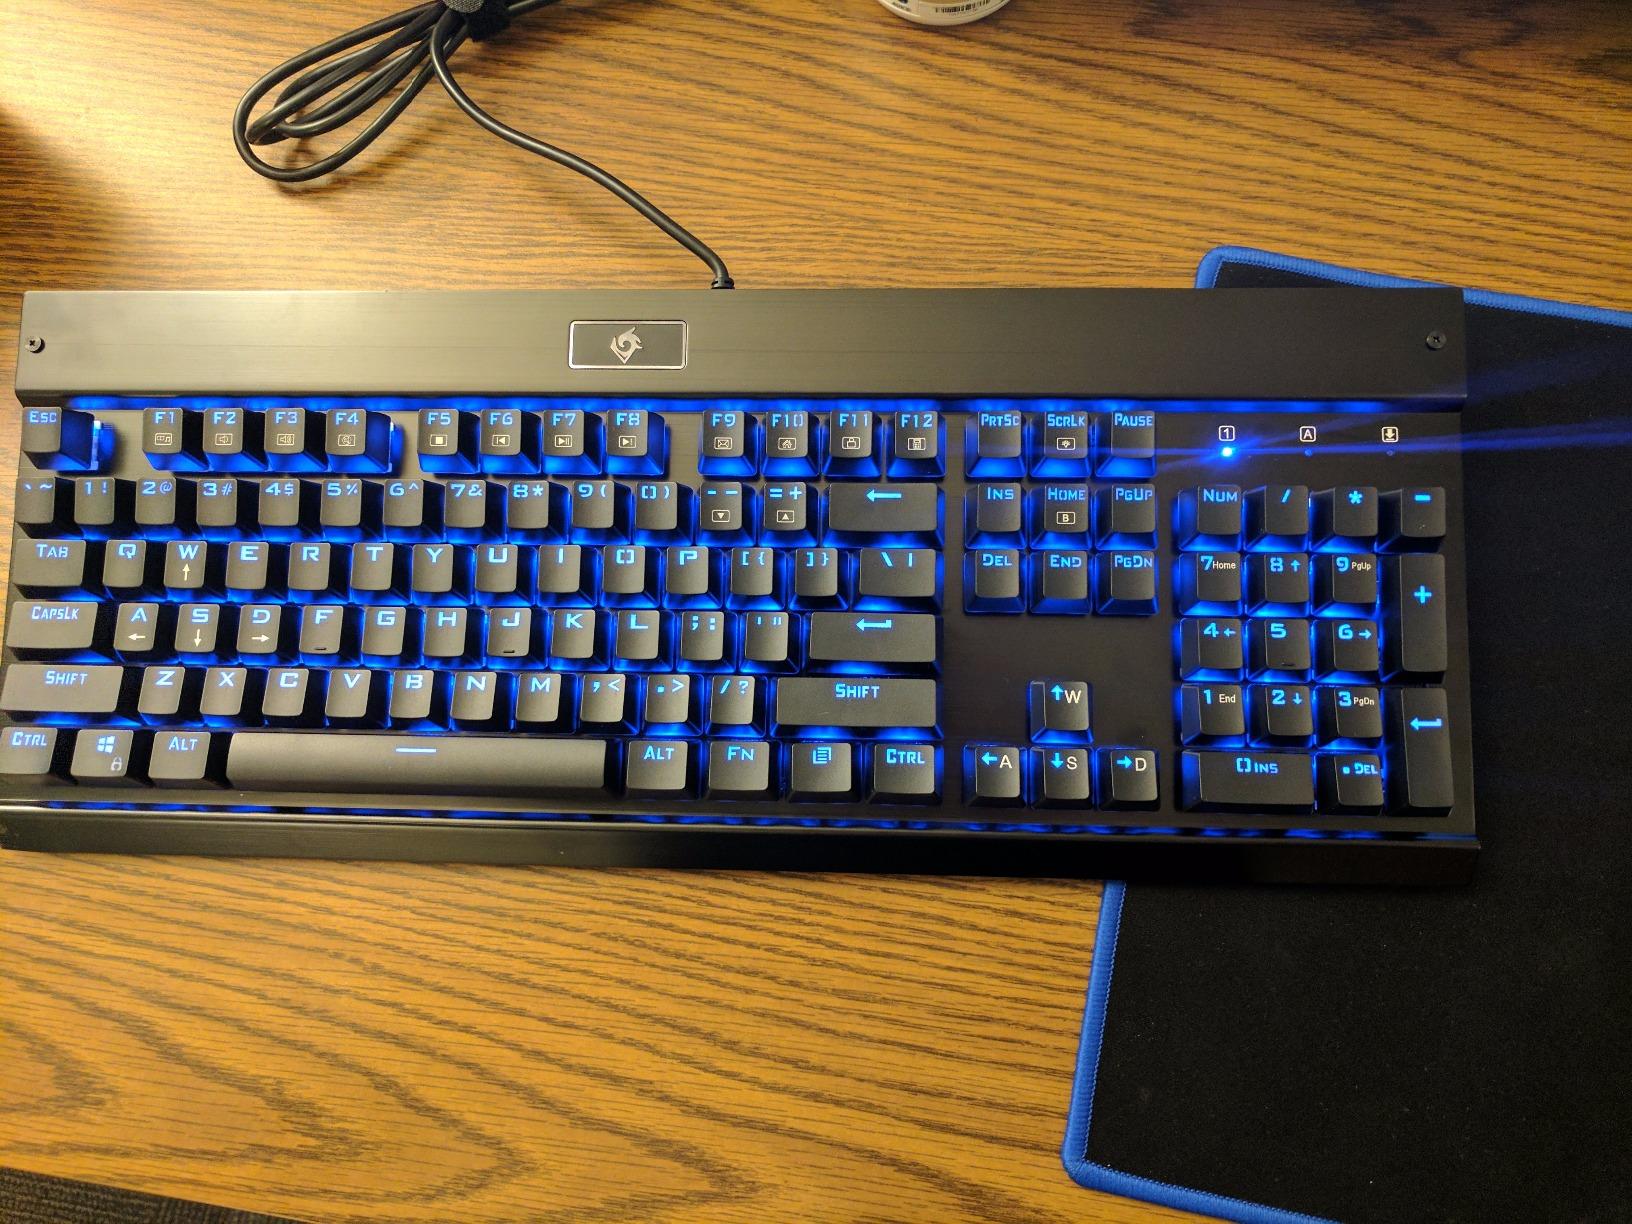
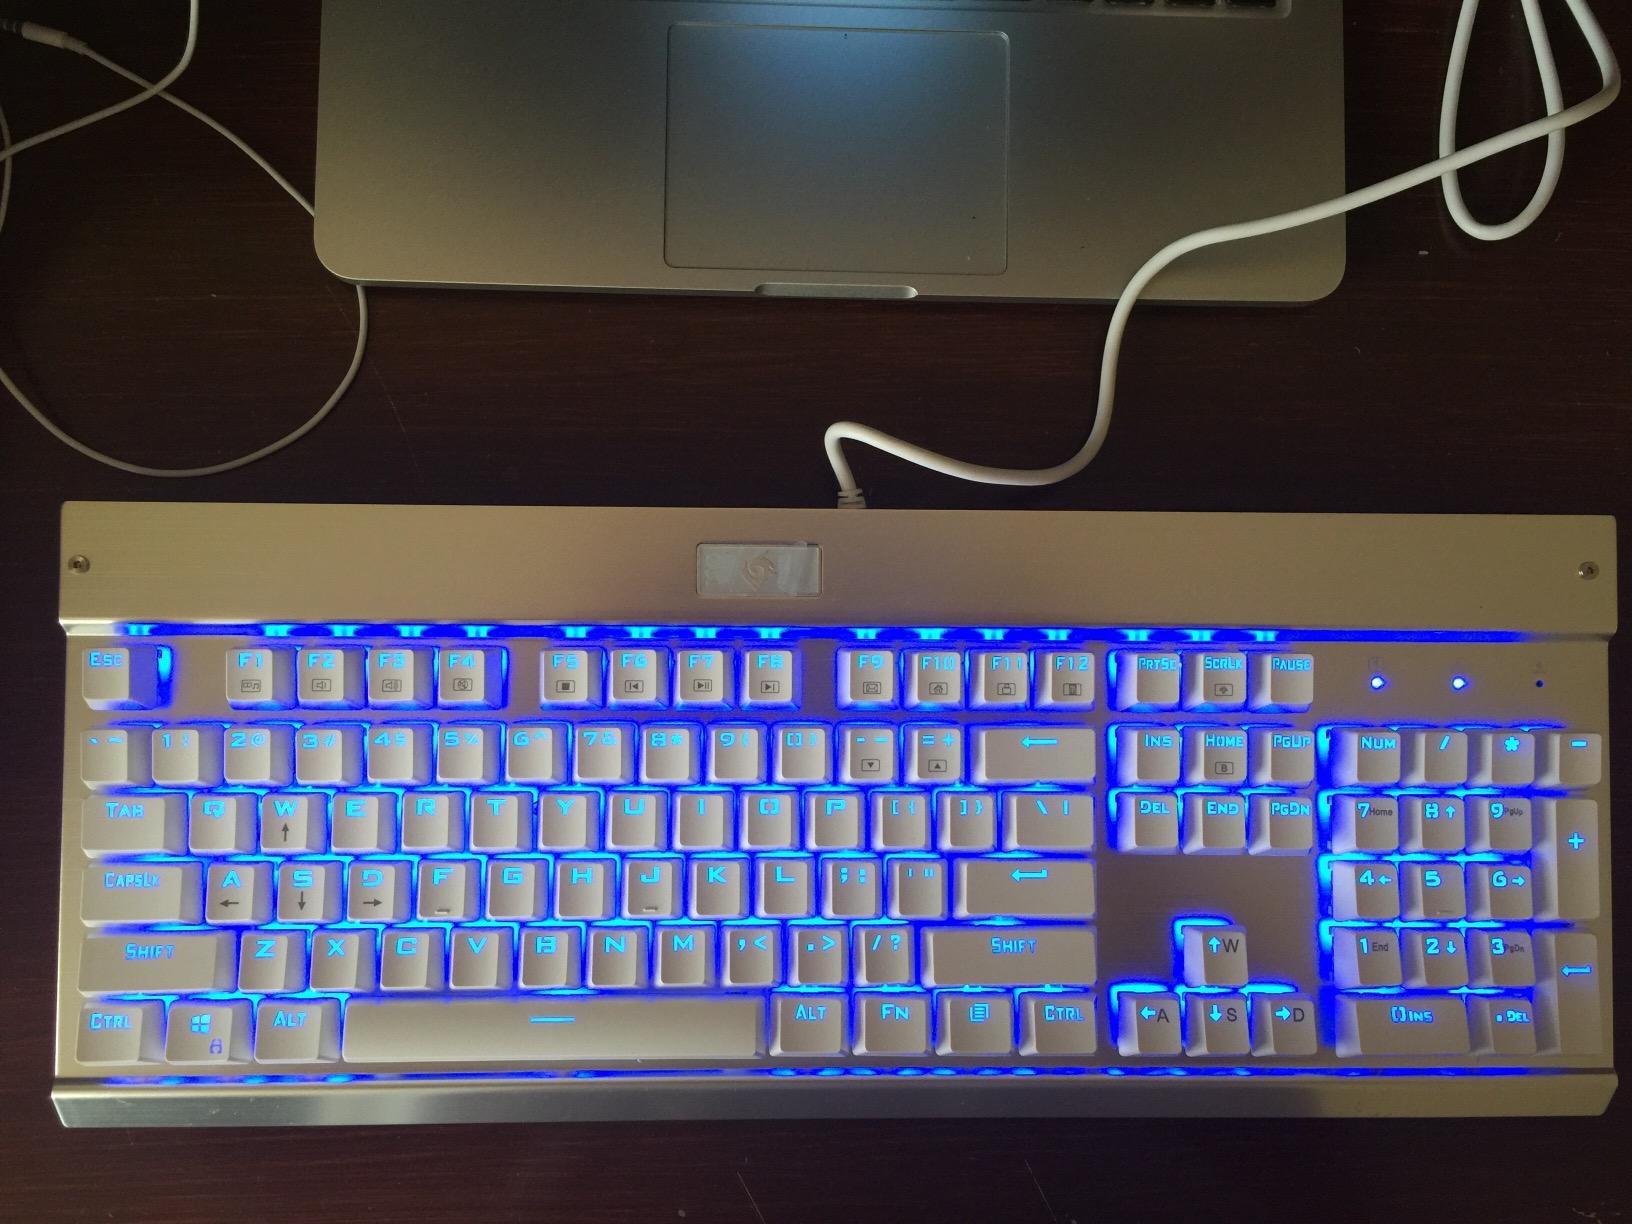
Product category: keyboard
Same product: no